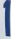
Number: 1